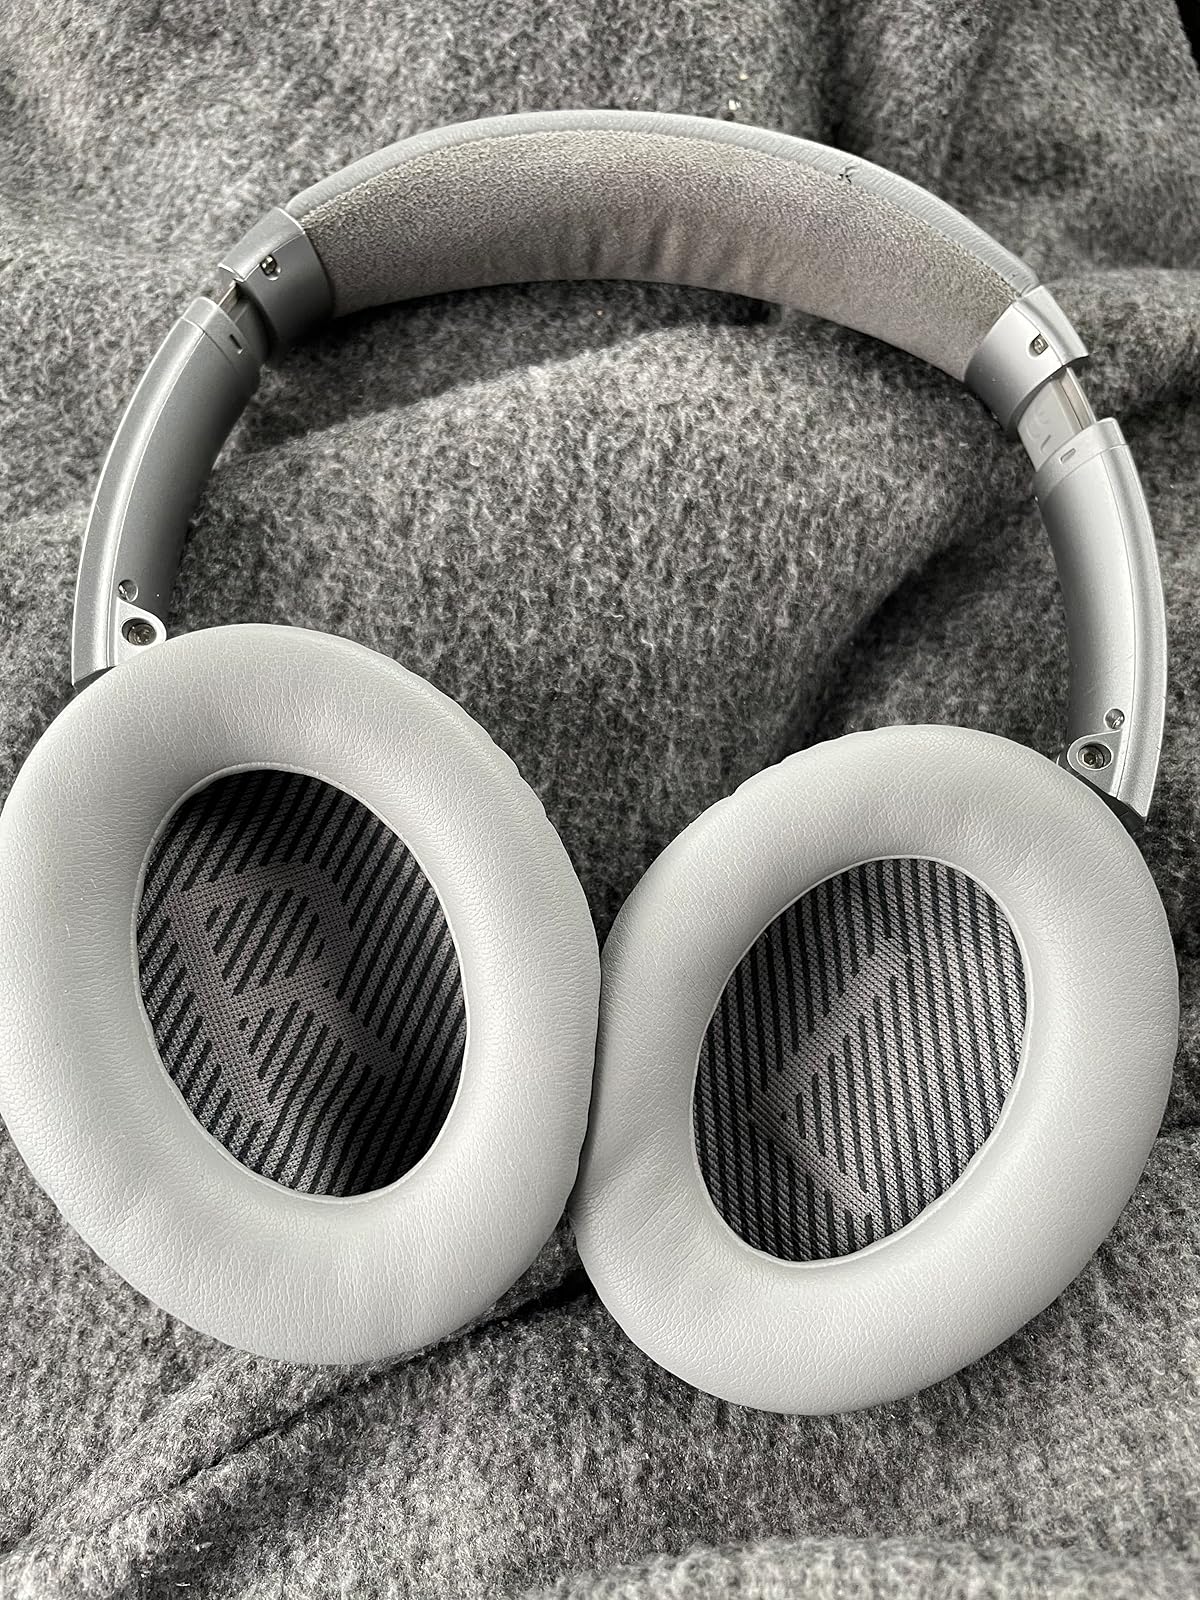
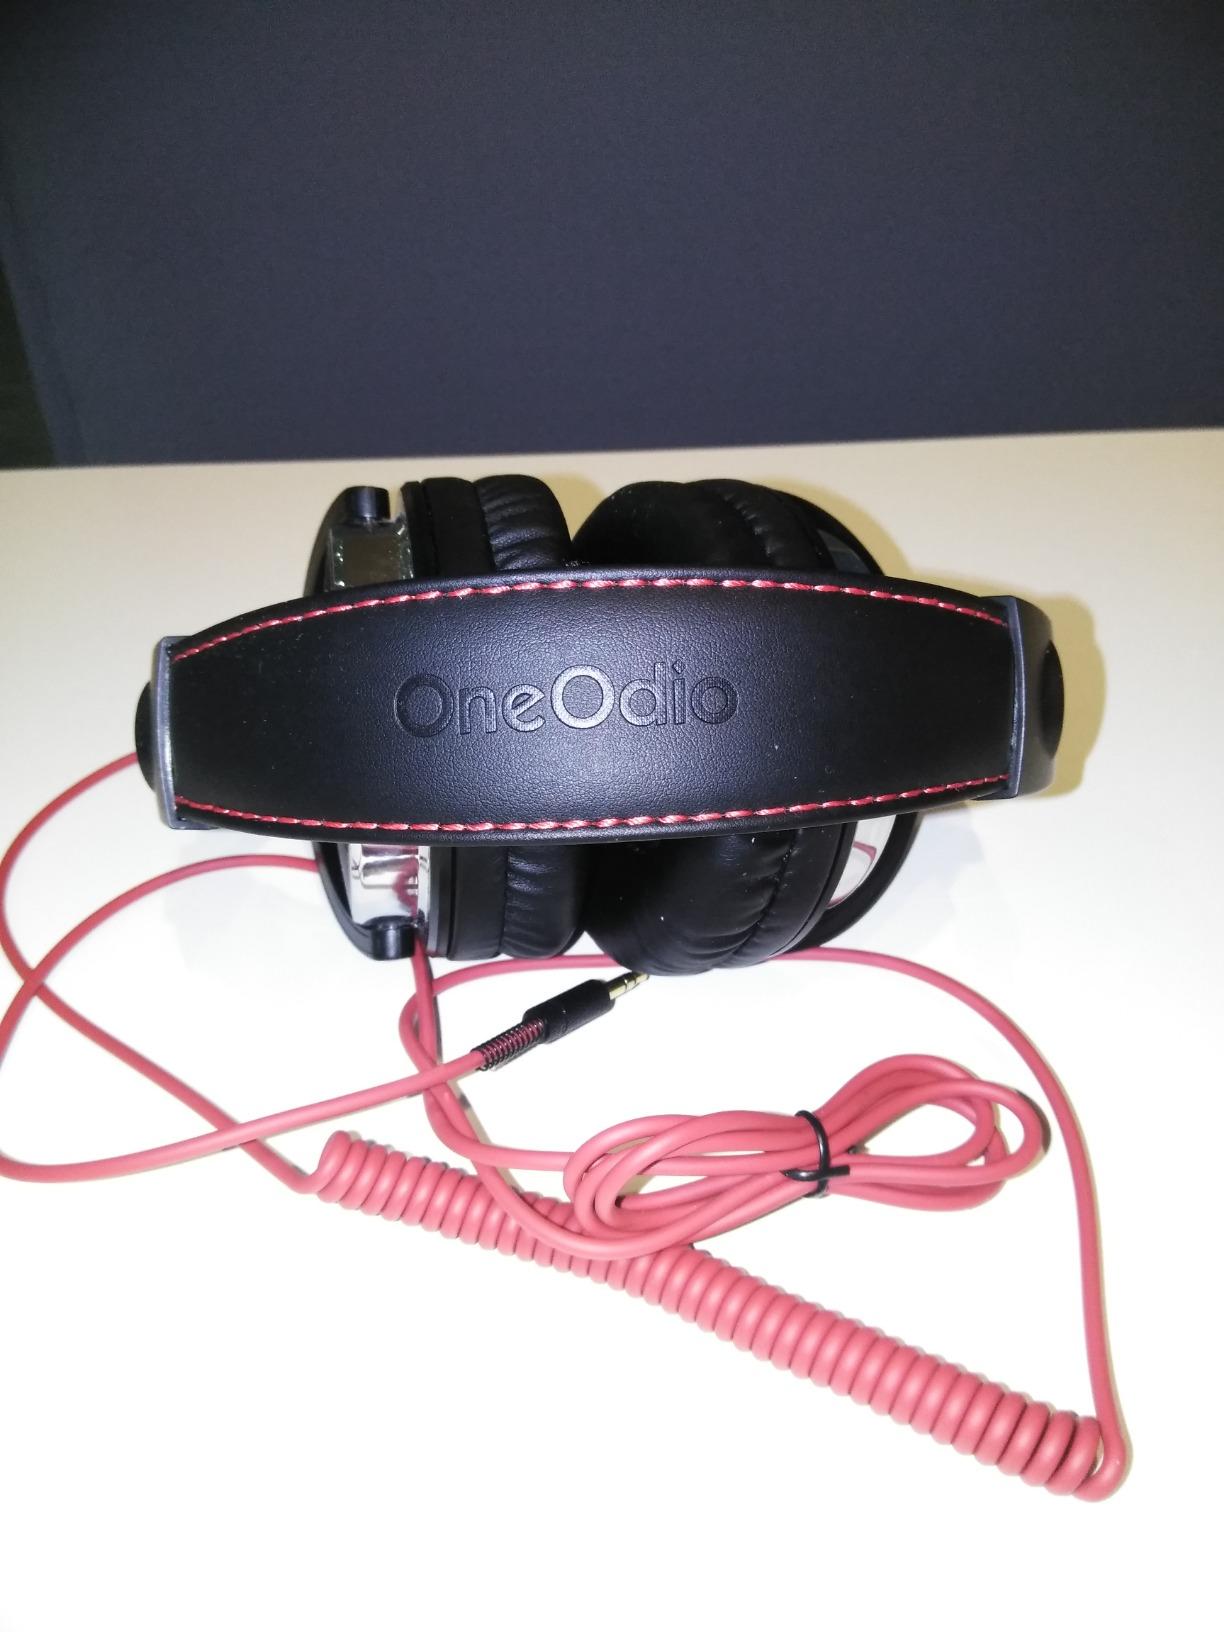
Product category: headphones
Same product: no